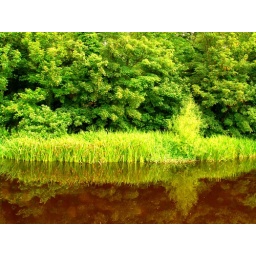
Reflections in the River Dodder. The river rises in the Dublin Mountains and carries brown peat dust downstream in rainy weather.